Federal Land Bank Building

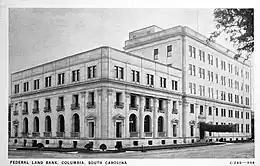
Federal Land Bank Building in the 1950s

The Federal Land Bank Building was listed on the National Register of Historic Places in 2015.